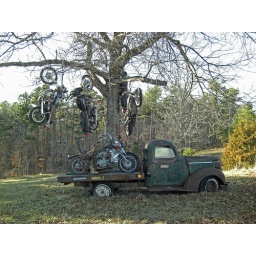
The sign by the road said &amp;quot;Wayne's World&amp;quot;.